Martin Mattner

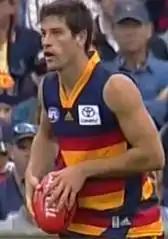
Mattner with the football

Debuting with Adelaide as a 19-year-old, Mattner began his career slowly. After being elevated from Adelaide's rookie list at the start of the 2002 season, he played just seven games for the year. One of his best performances was a game against Geelong where he laid 13 tackles, a feature of his game that he had become noted for. He picked up 11 disposals in his first game, and then 13 disposals in a win over St Kilda. He averaged eight disposals a match over his seven games, and had an impressive average of just over three tackles a game.